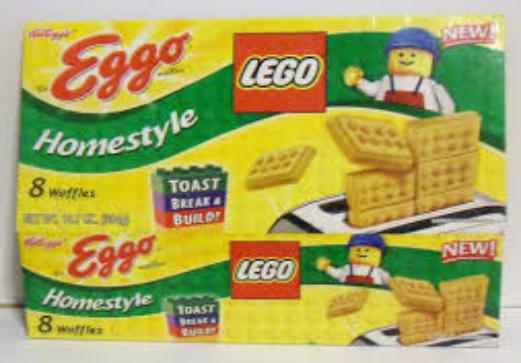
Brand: Eggo
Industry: Food